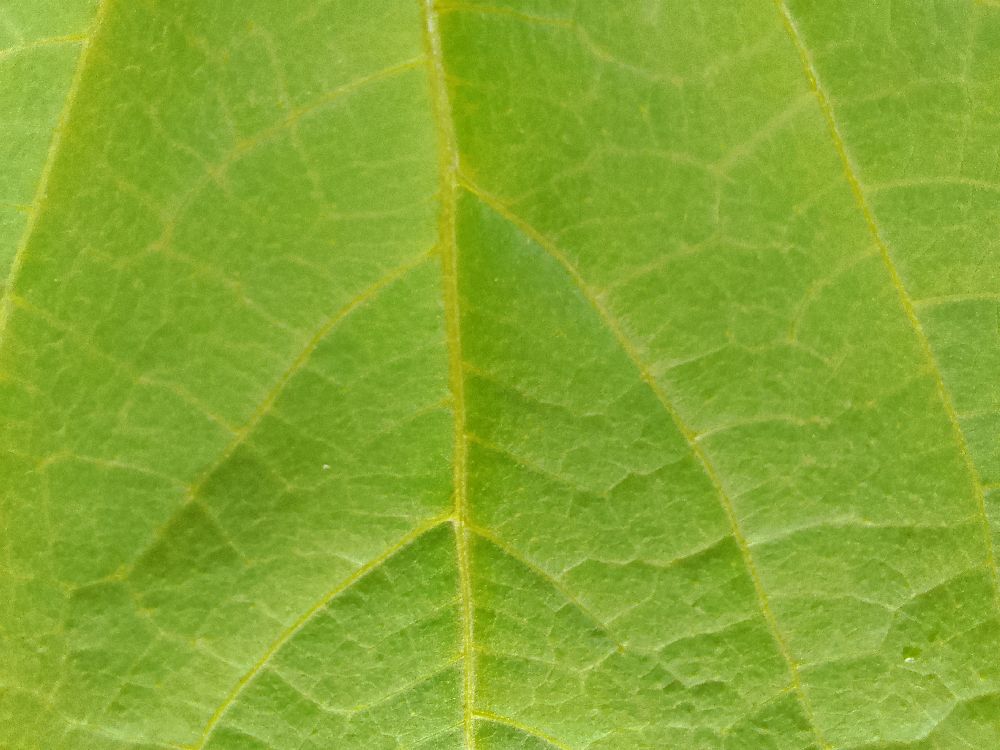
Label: healthy